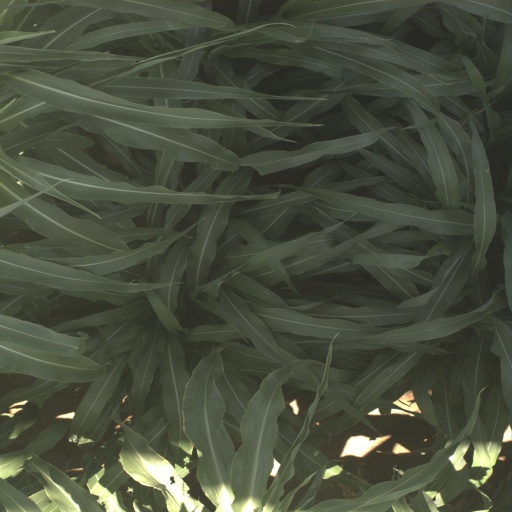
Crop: sorghum